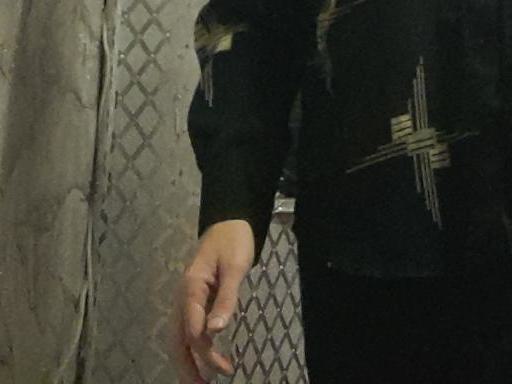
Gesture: no_gesture